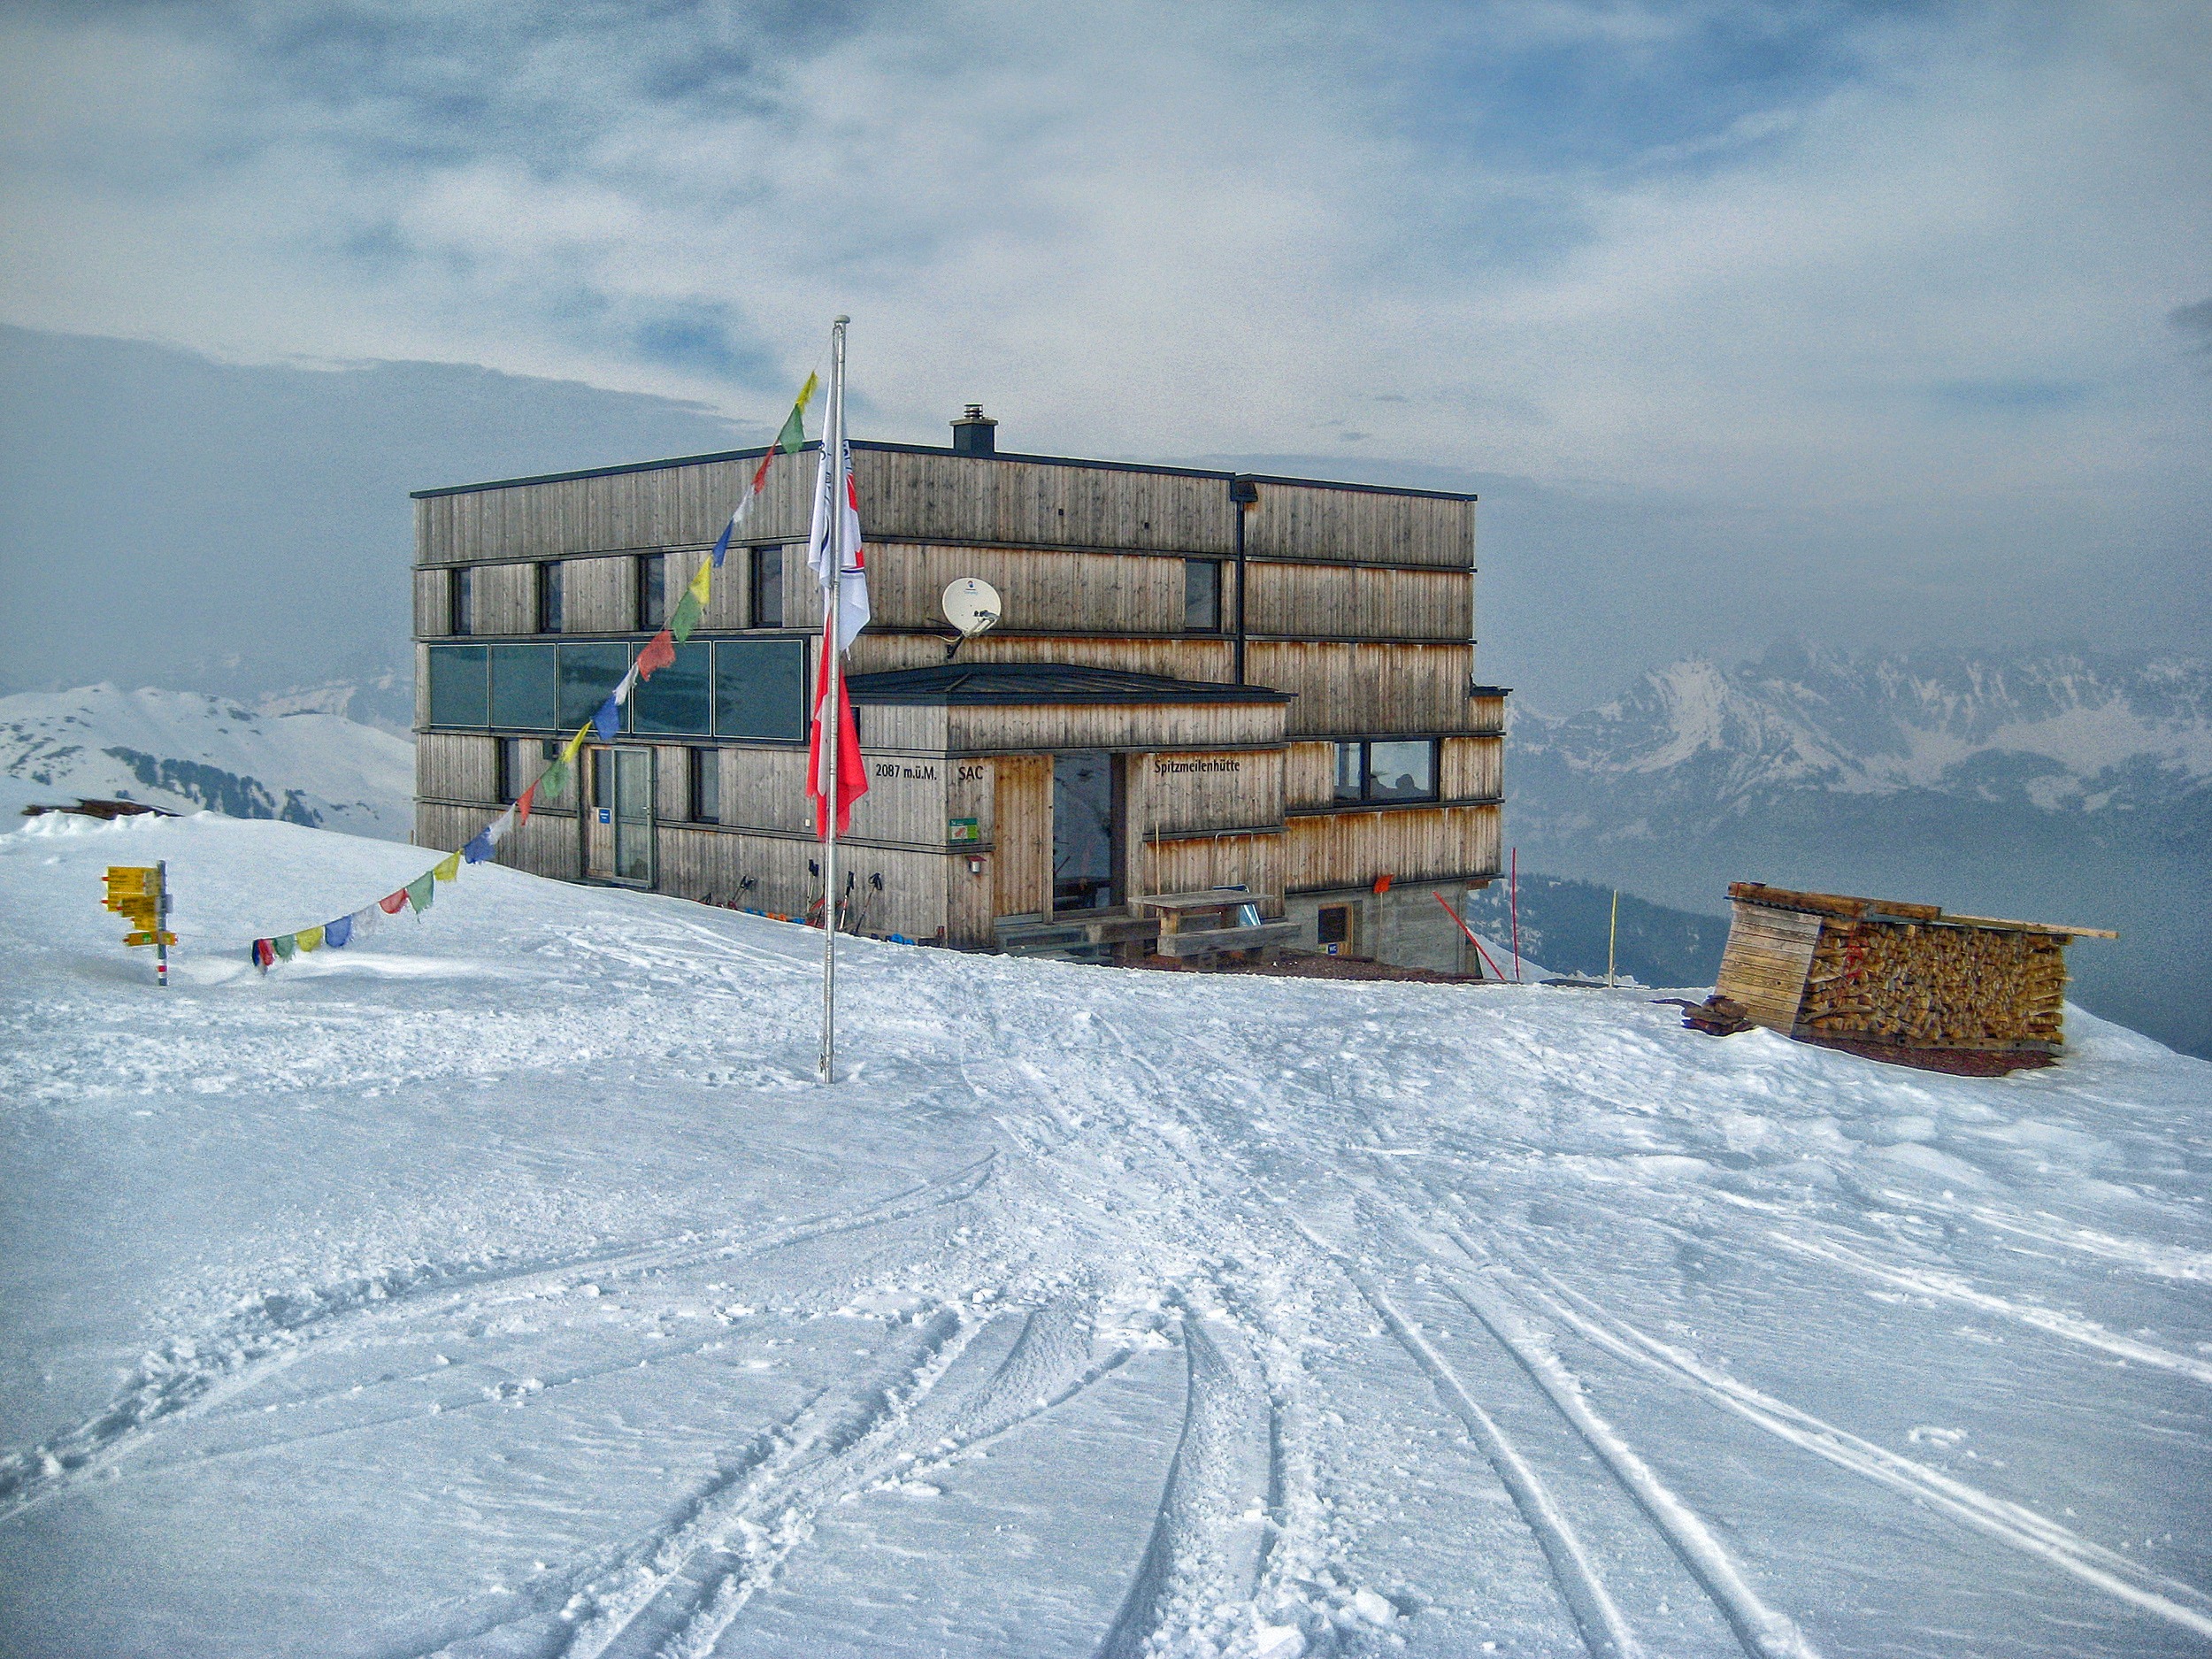
landscape, nature, mountain, snow, winter, sky, building, slope, scenic, weather, arctic, season, outside, clouds, resort, switzerland, ski resort, piste, geological phenomenon